Describe the emotion expressed in this image:  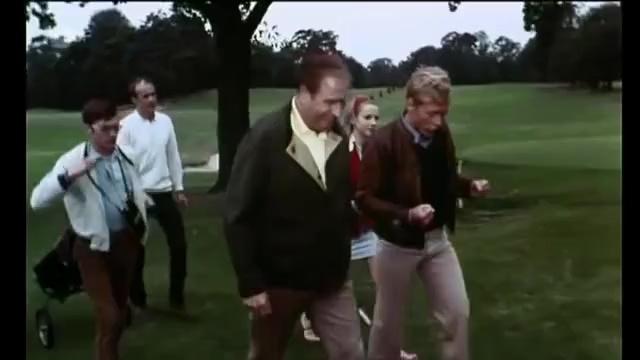
This person displays Suffering, valence and arousal with low intensity.